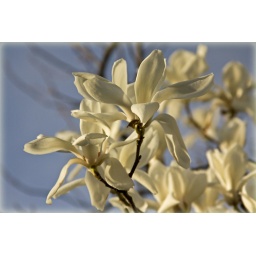
This tree was blossoming along a sidewalk near the Chinese Gardens in Portland, OR.